Cheshire Medical Center

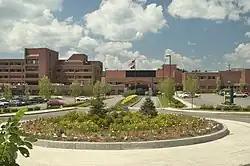
Cheshire Medical Center

Cheshire Medical Center is the only hospital in Cheshire County, New Hampshire, United States. The 115-bed hospital is located in the city of Keene, the Cheshire County seat. It is part of the Dartmouth–Hitchcock health care network.